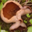
Label: mushroom